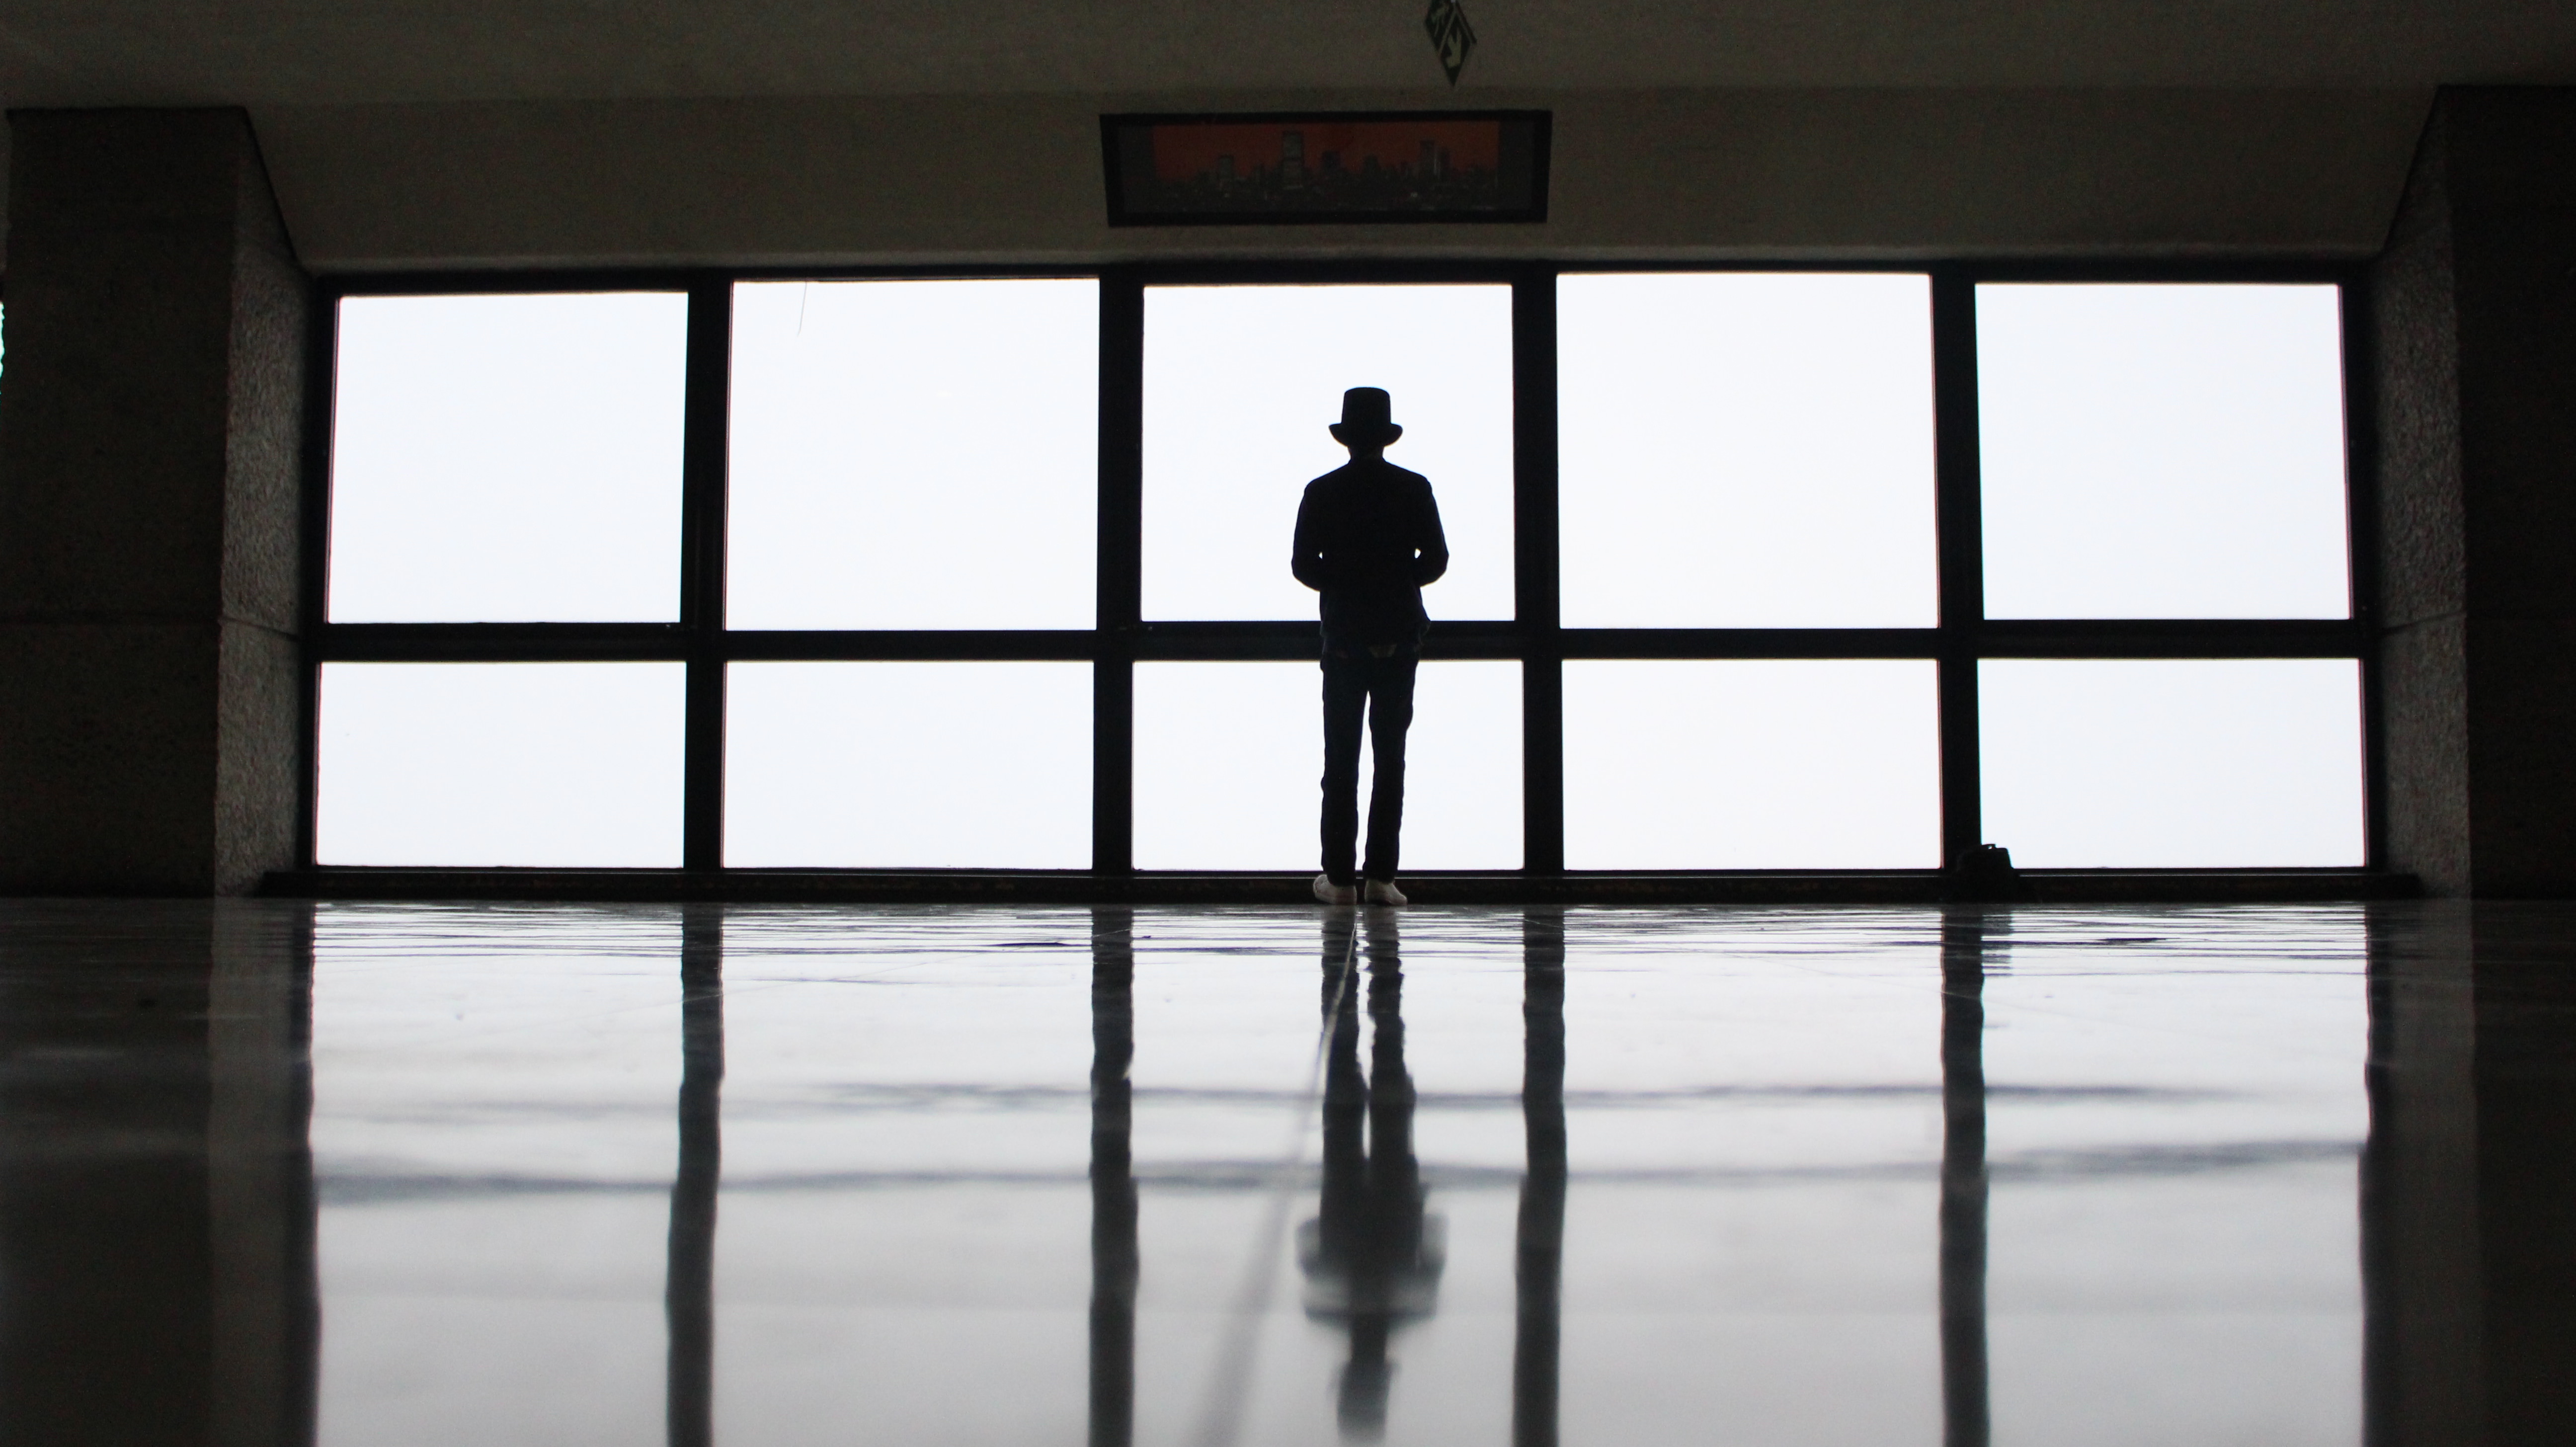
man, silhouette, person, light, architecture, window, glass, wall, reflection, frame, hat, signage, door, interior design, indoors, symmetry, window covering